Isle of Lost Men

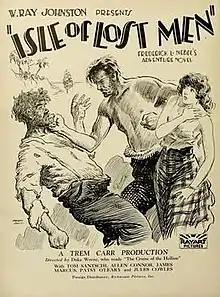

Isle of Lost Men is a 1928 American silent drama film directed by Duke Worne and starring Tom Santschi, James A. Marcus and Patsy O'Leary.